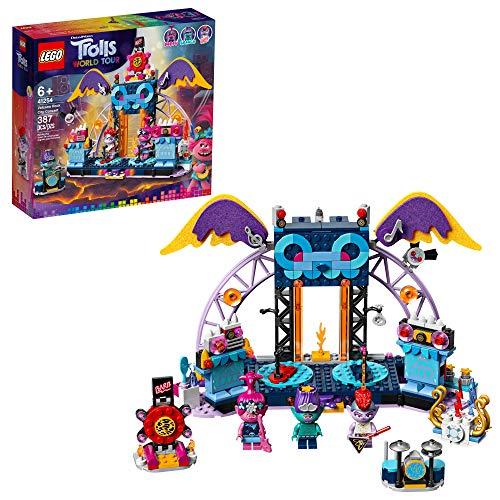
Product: LEGO Trolls World Tour Volcano Rock City Concert 41254, Cool Trolls Toy Building Kit for Kids, New 2020 (387 Pieces)
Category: Toys & Games | Building Toys | Building Sets
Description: This cute LEGO Trolls World Tour movie building toy sparks imagination, offers endless build-and-play fun, and is a creativity-filled holiday, birthday or anyday gift for fans of Trolls toys ages 6+.
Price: $39.99
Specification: ProductDimensions:11.1x10.3x3inches|ItemWeight:1.32pounds|ShippingWeight:1.41pounds(Viewshippingratesandpolicies)|ASIN:B07WMB1LRY|Itemmodelnumber:6288750|Manufacturerrecommendedage:6yearsandup